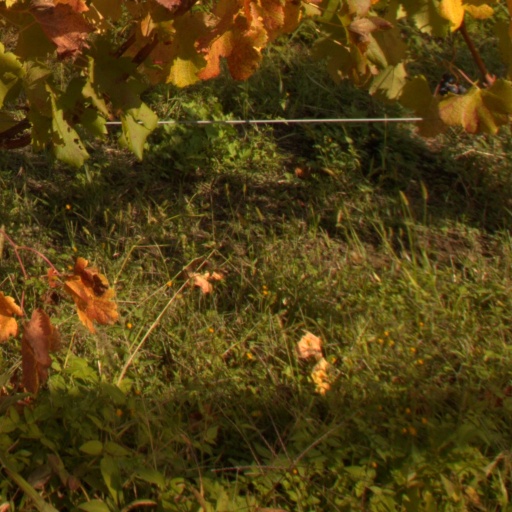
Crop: grape